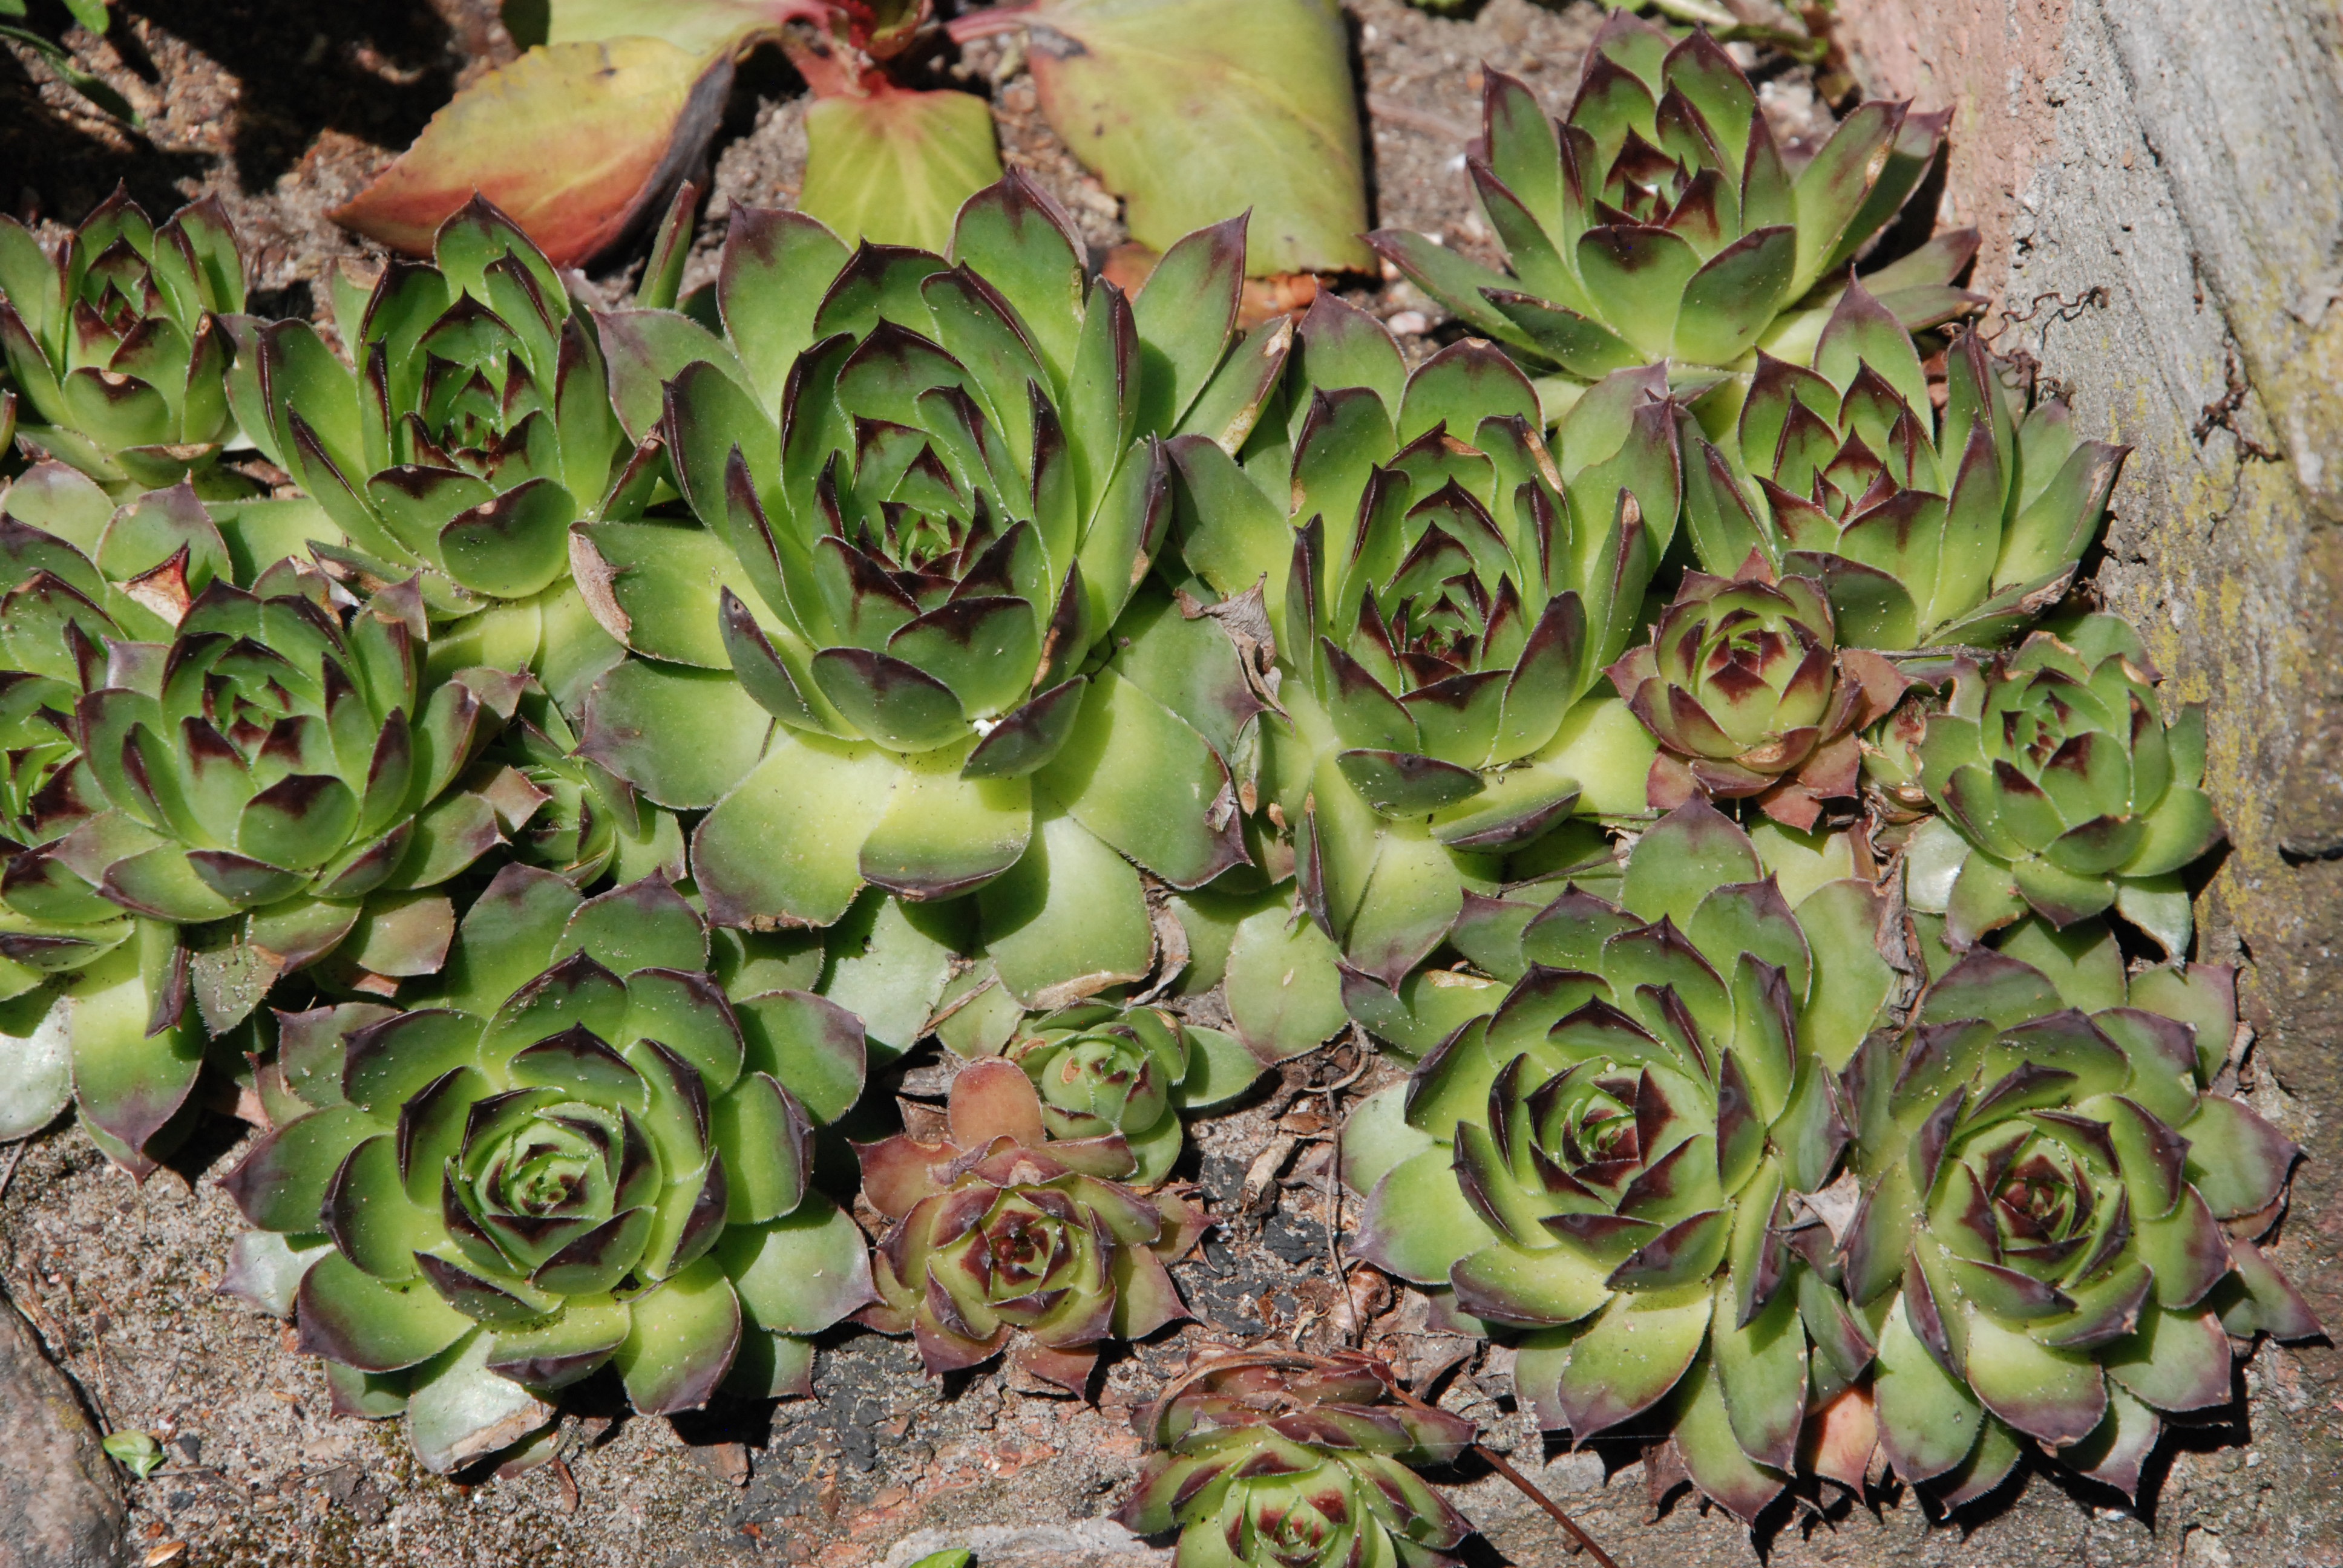
nature, cactus, plant, flower, food, green, produce, macro, botany, garden, closeup, flora, plants, flowers, green plant, beauty, carving, floristry, sharpness, flowering plant, floral design, rockery, plant close up, the sapling, the sapling macro, land plant, hedgehog cactus, flower arranging